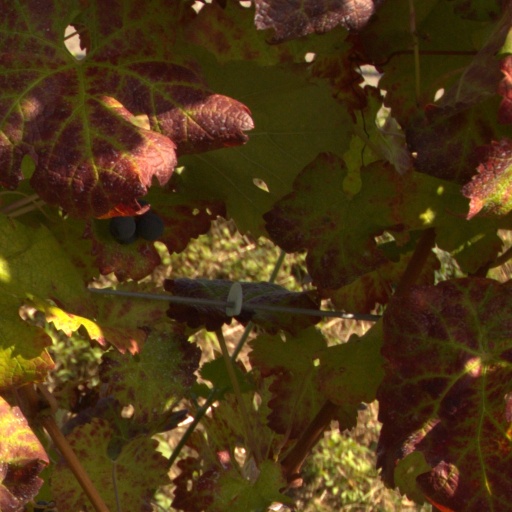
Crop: grape